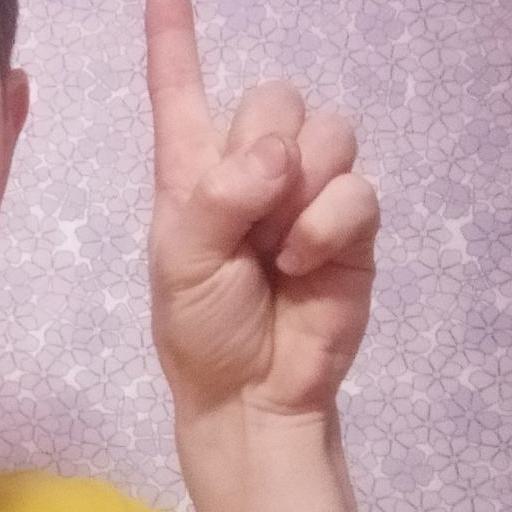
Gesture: one